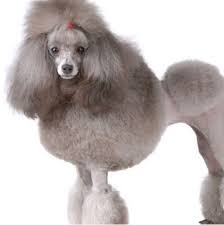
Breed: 200-n000010-miniature_poodle